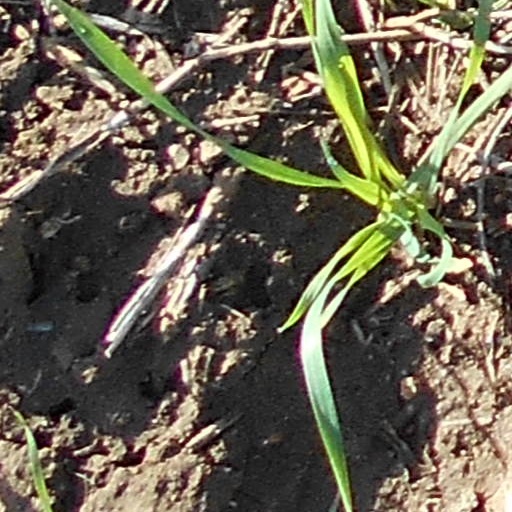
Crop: wheat